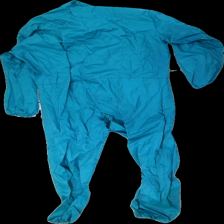
View: back
Type: Outerwear
Category: Ladies
Brand: Missing
Colors: Turquoise
Material: 70% nylon, 30% cotton
Cut: Regular
Season: All
Stains: Minor
Damage: Ripped hole
Damage location: middle center
Price range: <50
Recommended usage: Export